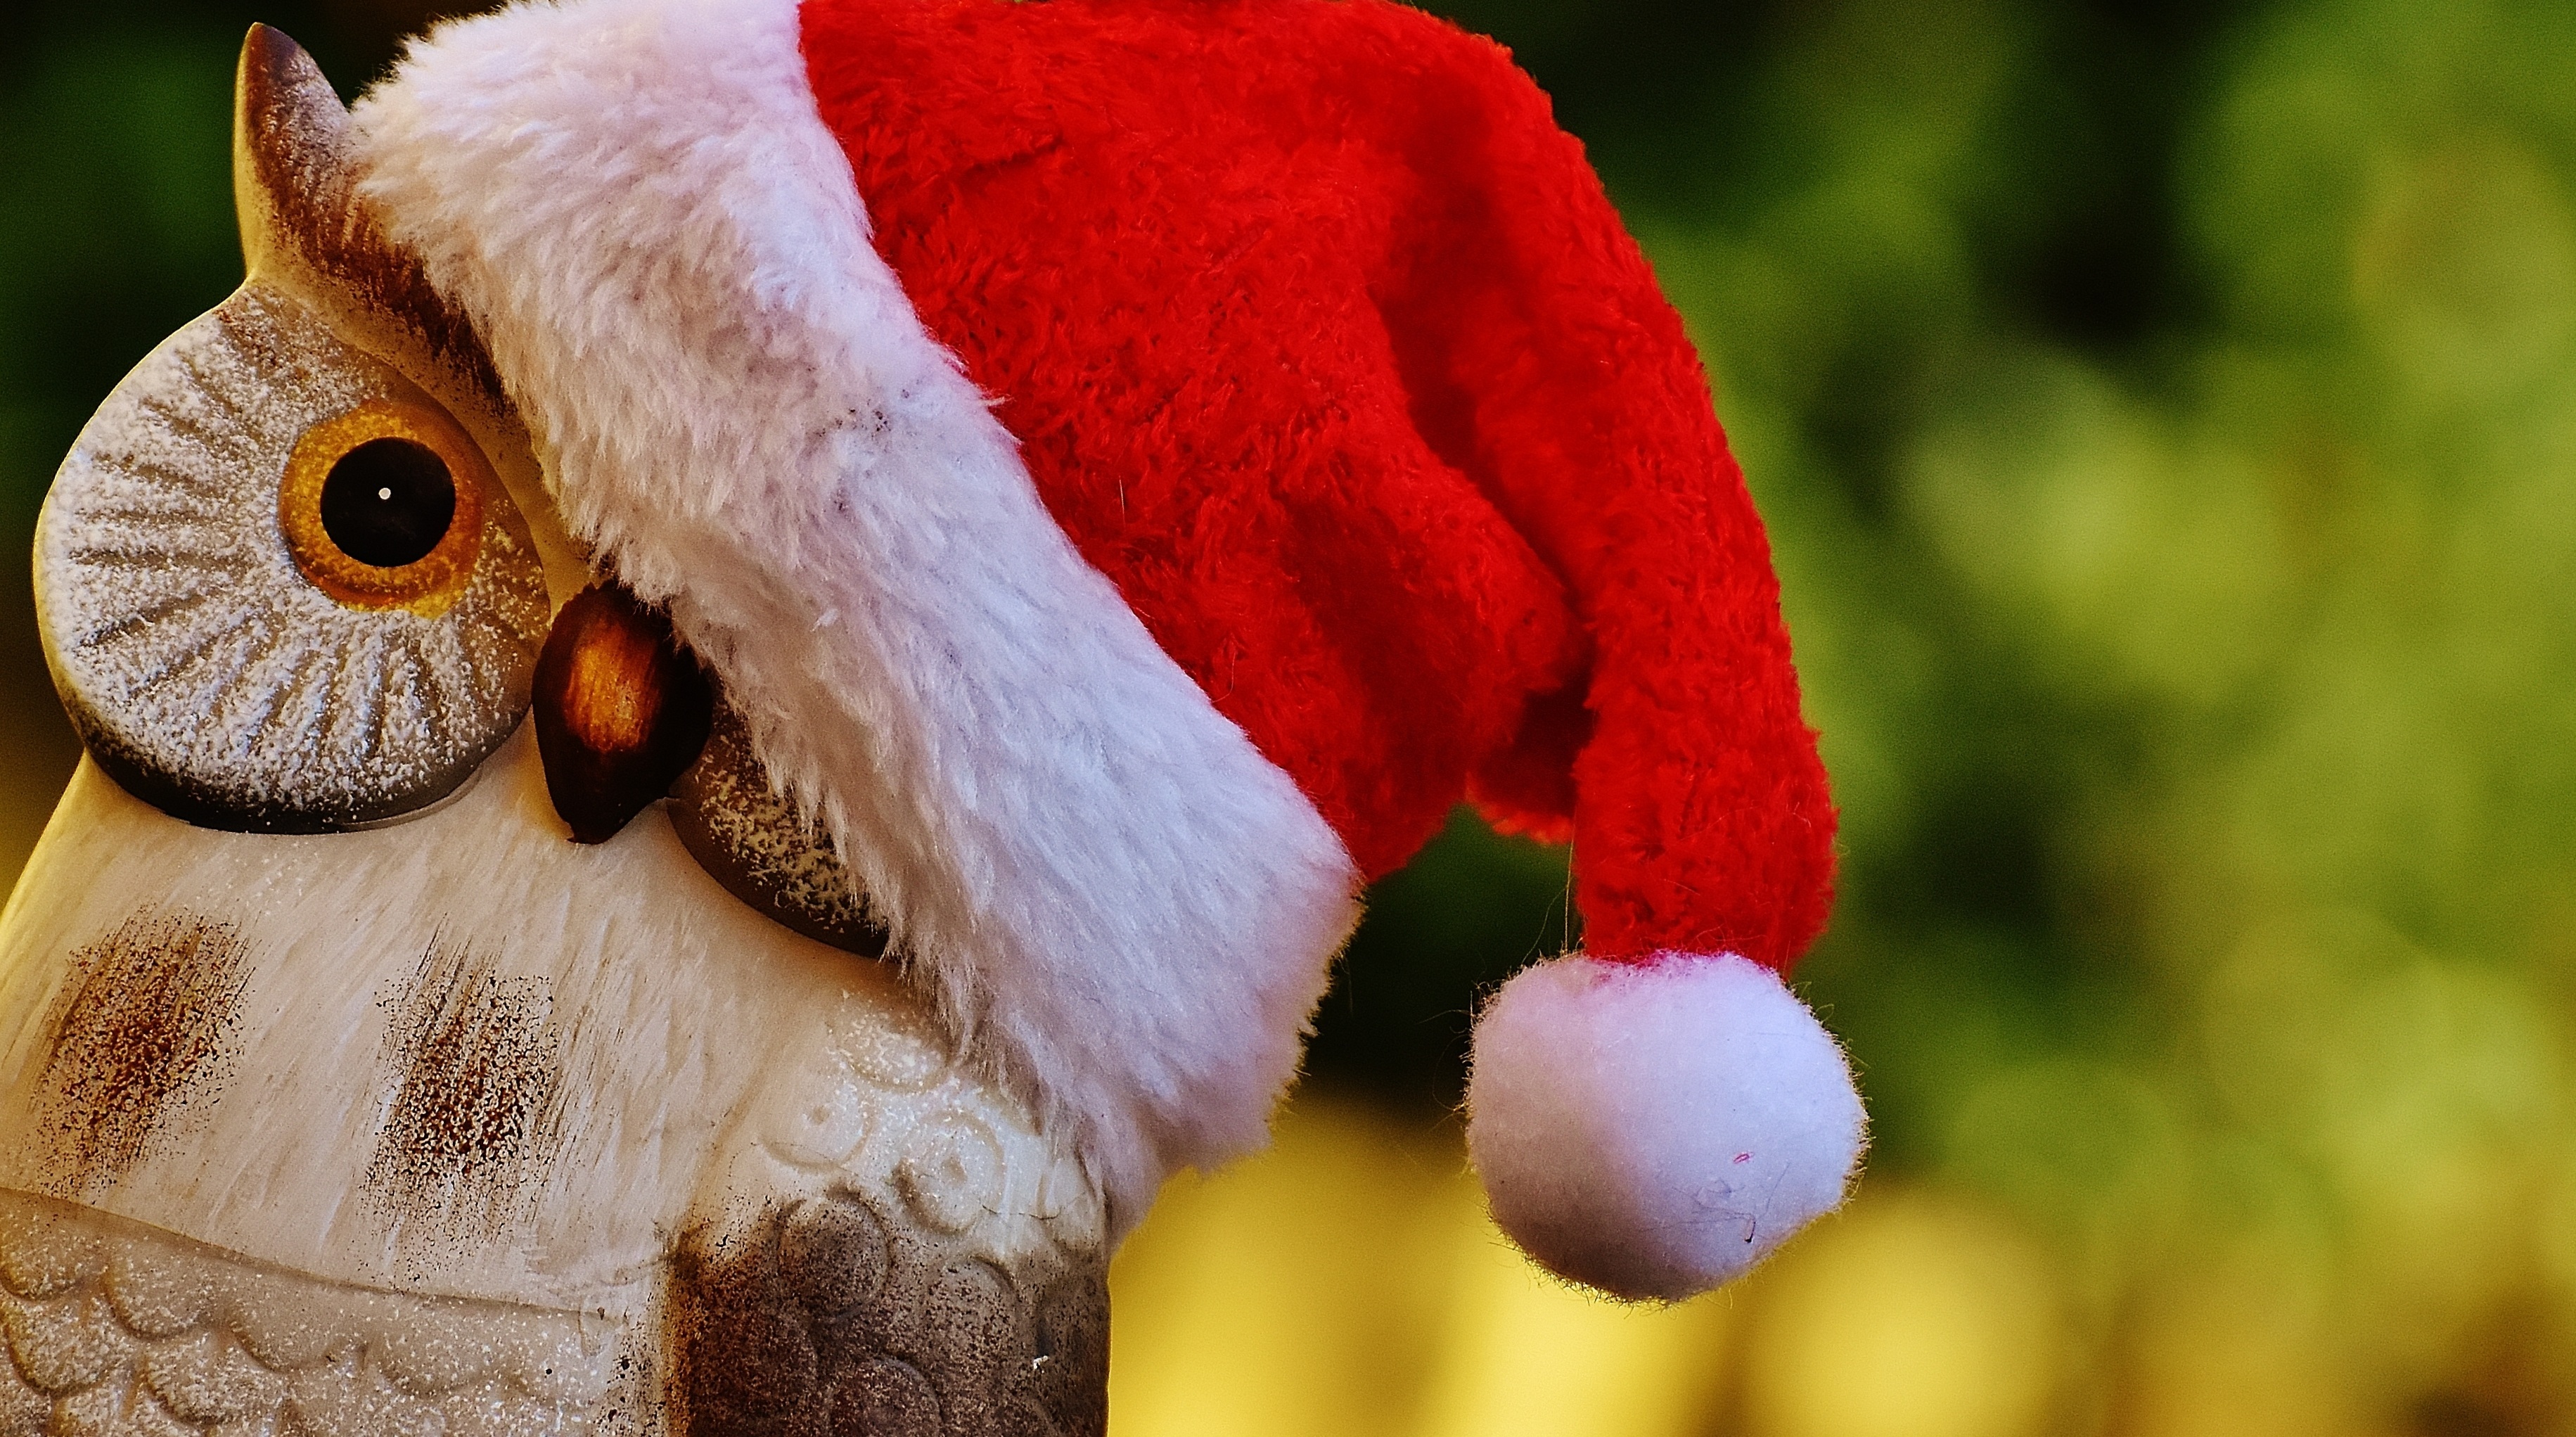
winter, bird, flower, cute, decoration, beak, christmas, owl, deco, bird of prey, close up, advent, christmas decoration, christmas time, santa hat, figure, contemplative, funny, wintry, macro photography, stuffed toy